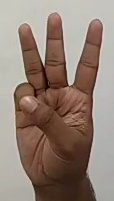
ASL sign: 6